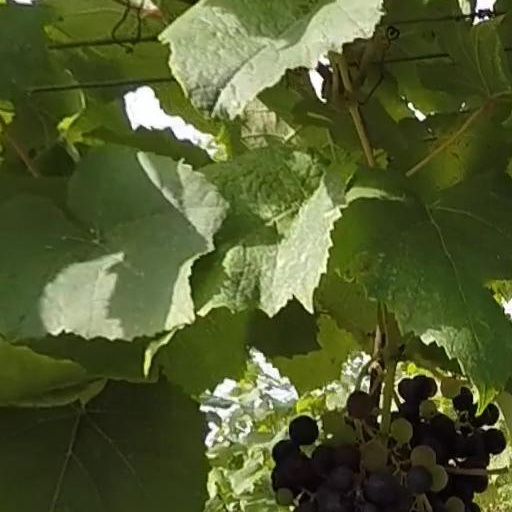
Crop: grape